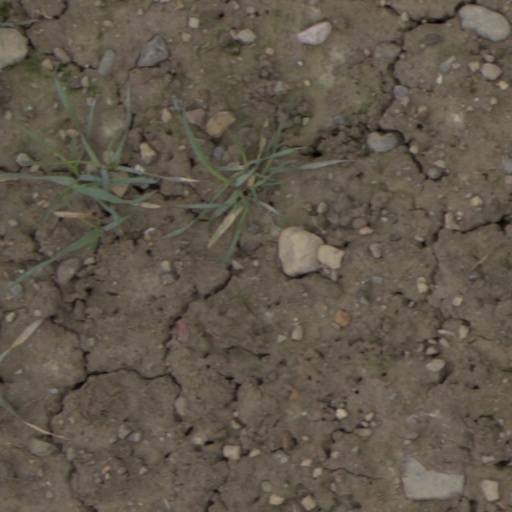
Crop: wheat